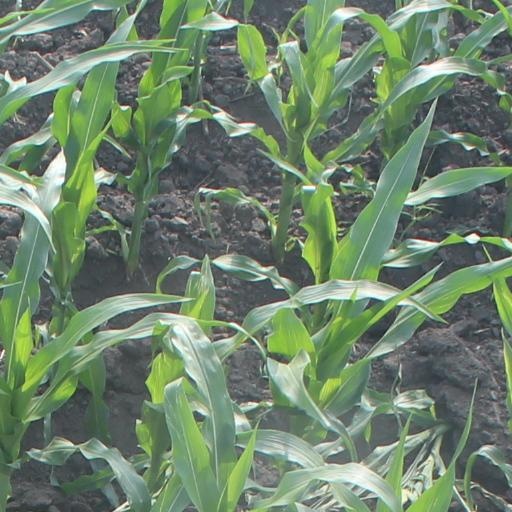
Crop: maize; corn